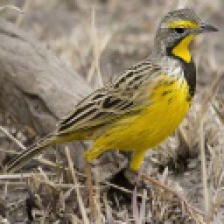
Species: GOLDEN PIPIT
Scientific name: TMETOTHYLACUS TENELLUS